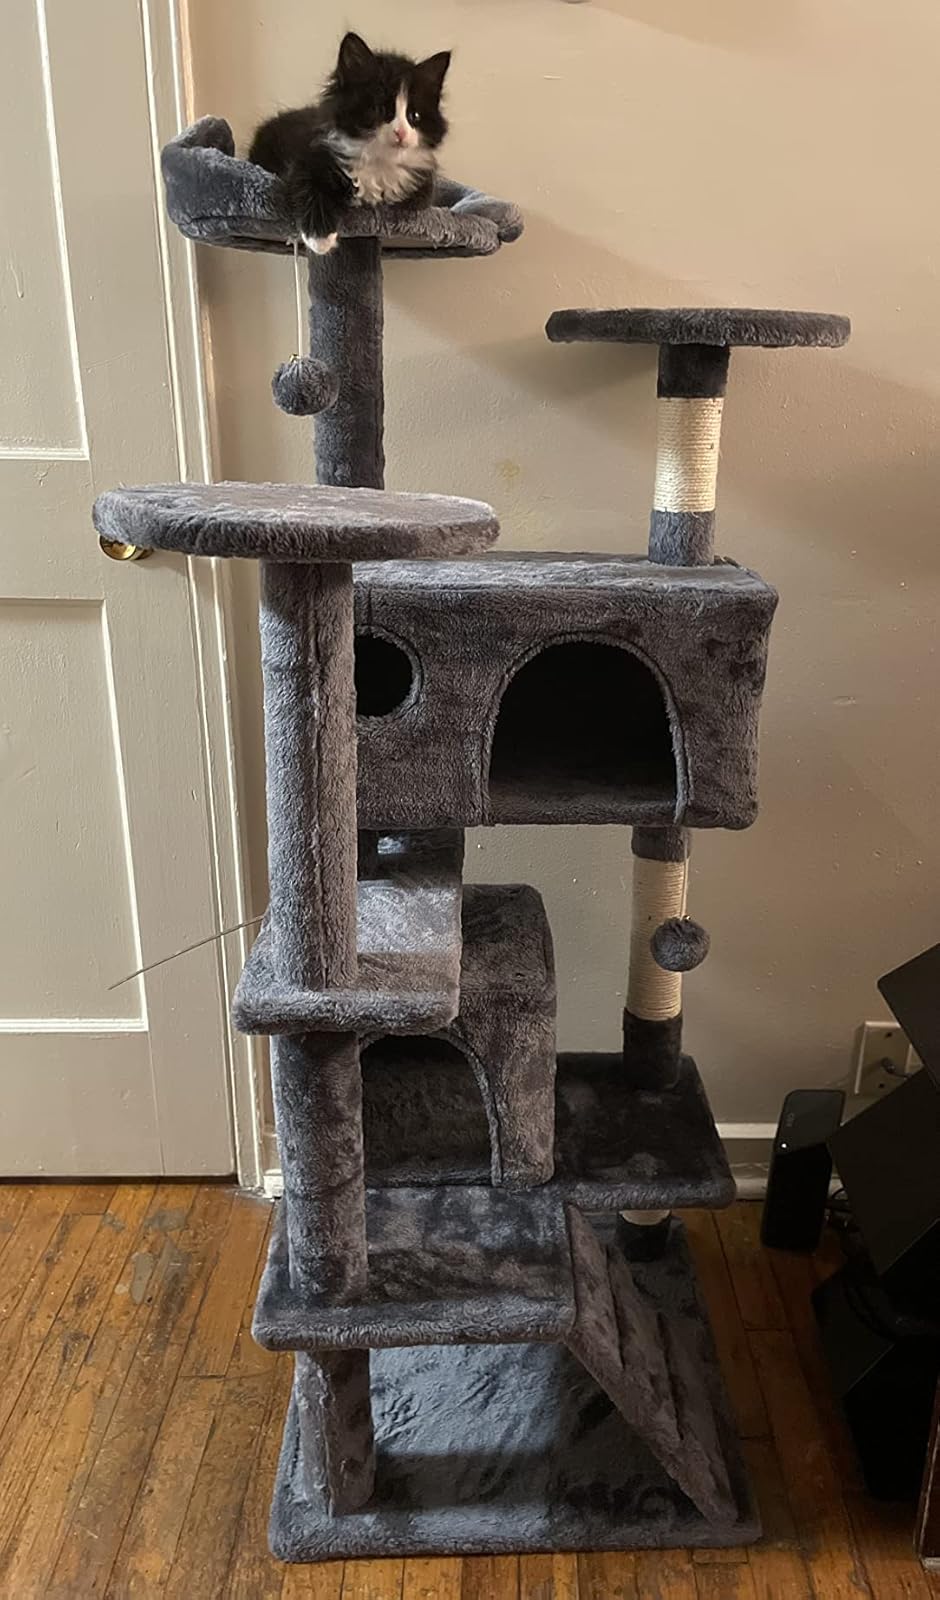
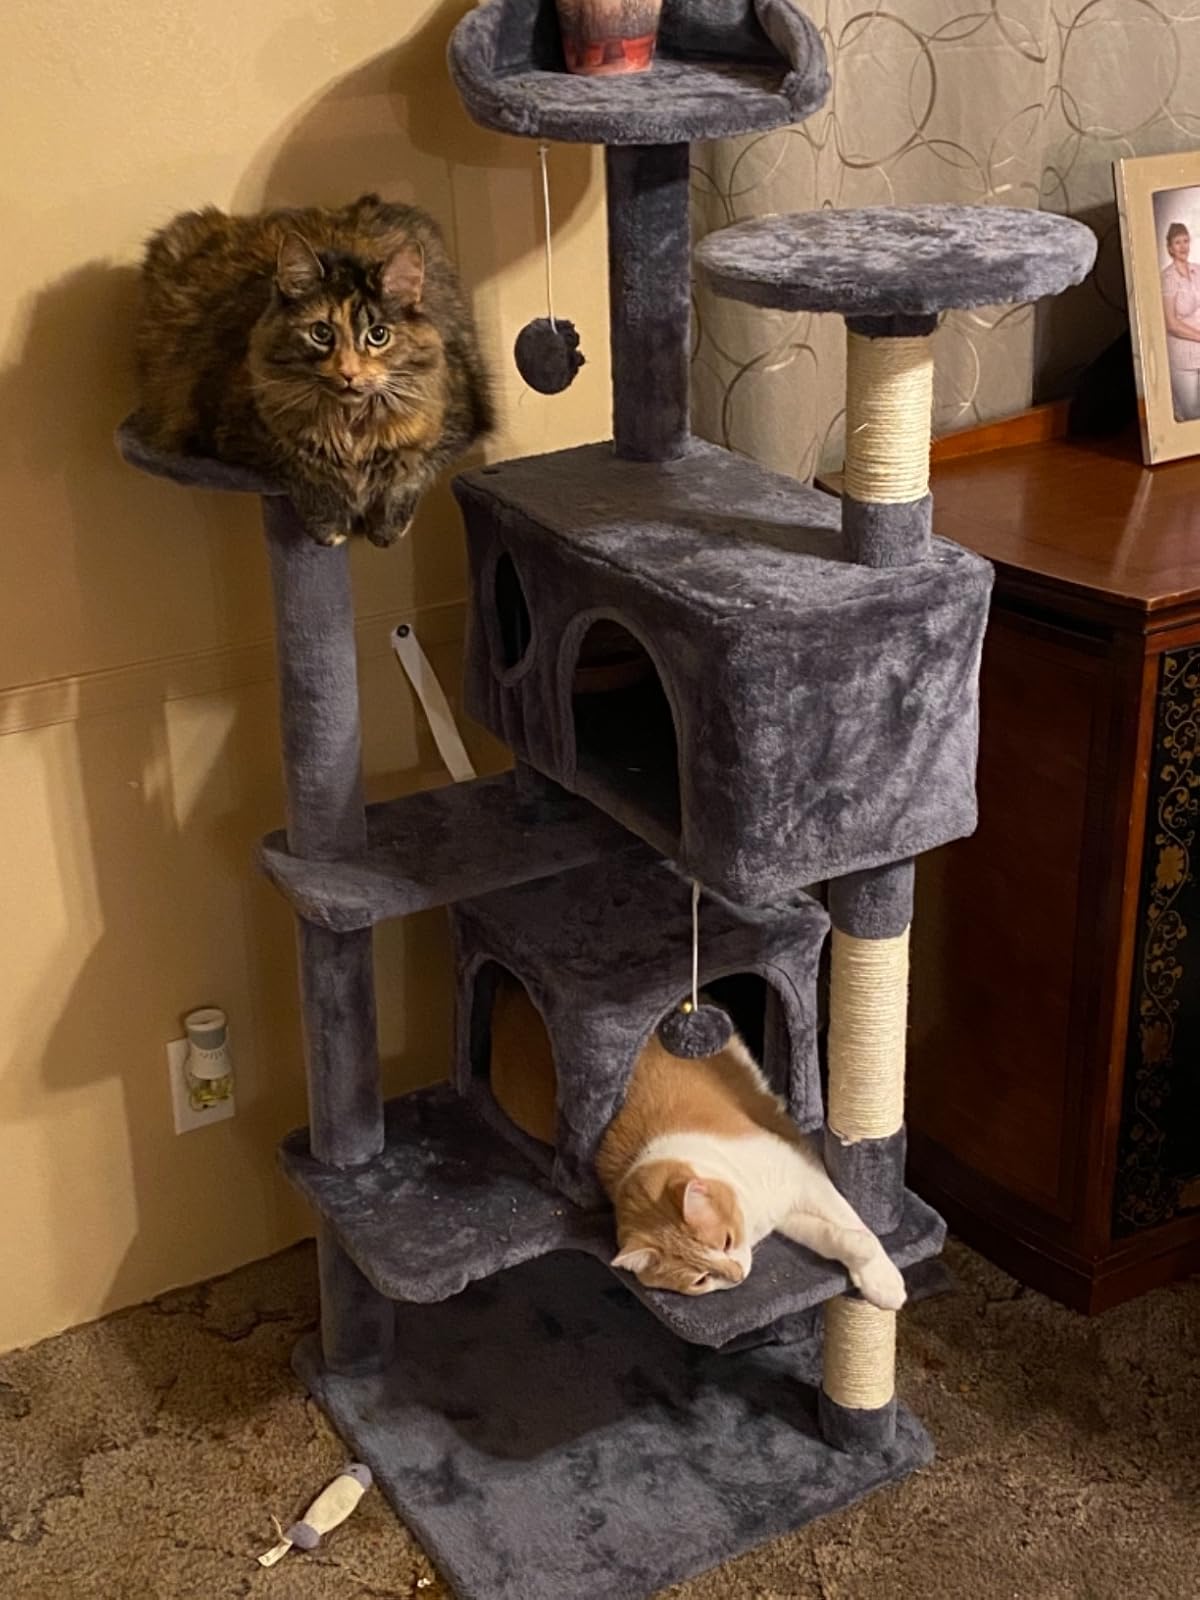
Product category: items_cat tree
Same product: yes